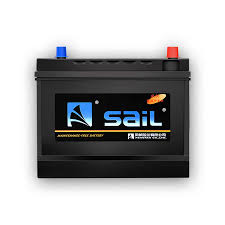
Waste category: battery